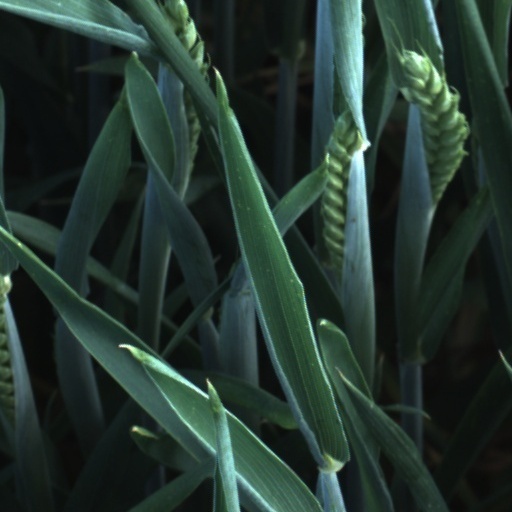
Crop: wheat